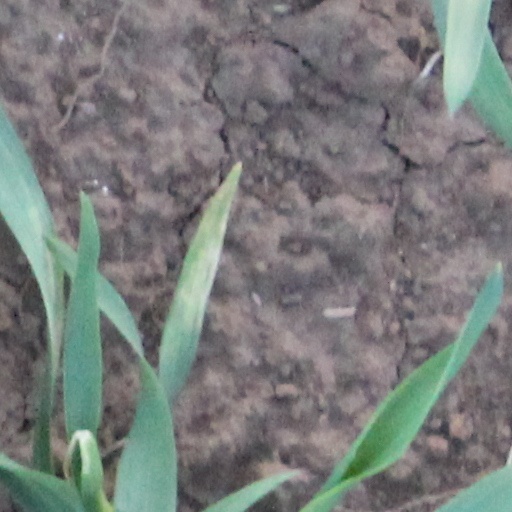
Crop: wheat